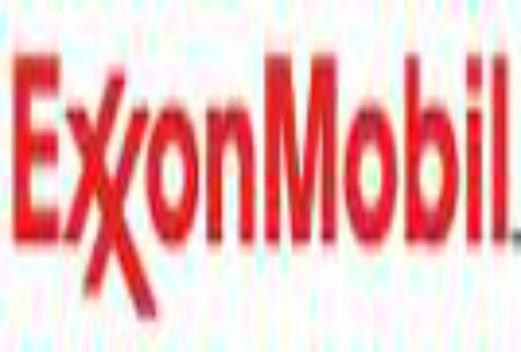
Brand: ExxonMobil
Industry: Transportation